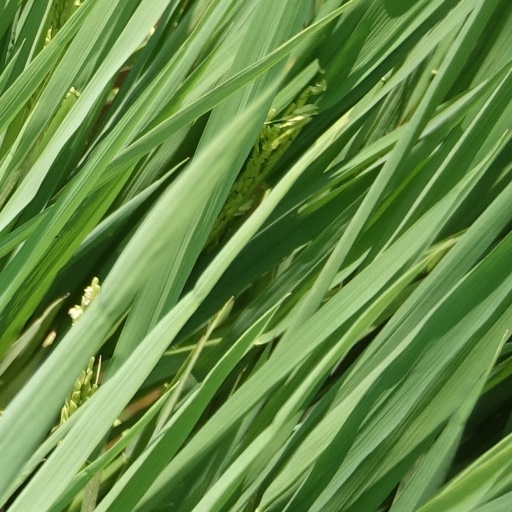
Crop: rice